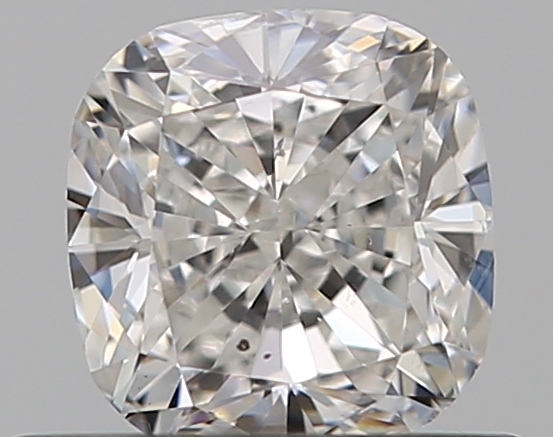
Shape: cushion
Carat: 0.5
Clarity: SI1
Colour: G
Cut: EX
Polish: EX
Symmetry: VG
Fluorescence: F
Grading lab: GIA
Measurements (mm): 4.59 x 4.39 x 2.94